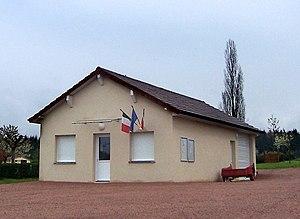
Mairie de Nochize
Nochize est une commune française située dans le département de Saône-et-Loire en région Bourgogne-Franche-Comté.